Richard Mohun

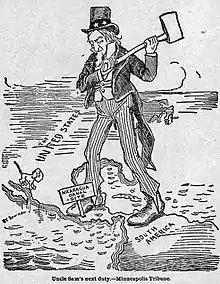
A contemporary cartoon depicting the US-funded Nicaragua canal

Richard Dorsey Mohun was born in Washington, D.C., on April 12, 1864. Mohun's family had a long association with Africa - his grandfather, William McKenny, had been a prominent figure during the colonisation of the continent and built up a comprehensive collection of photographs during his time there. Mohun, who was privately tutored at the family home, is known to have seen these photographs whilst growing up. Mohun developed an interest in the slave trade, which continued under Arab control in Eastern and Southern Africa, and became the fourth member of his family to campaign for its eradication. Mohun's sister, Lee intended to train as a nun to join a Catholic mission in the Congo, where the slavers were active, and was only dissuaded by her family who asked her to minister to African-Americans in Washington instead.